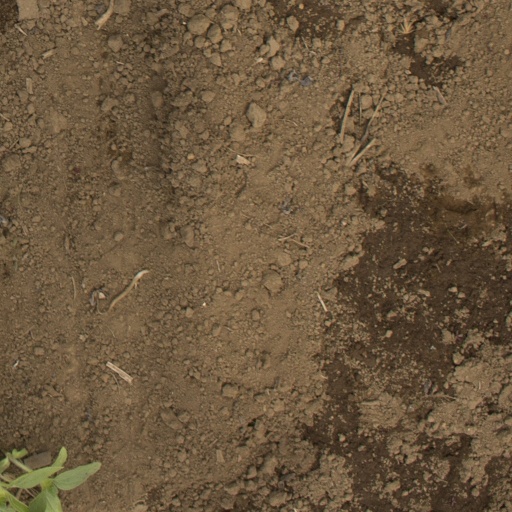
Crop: Jerusalem artichoke